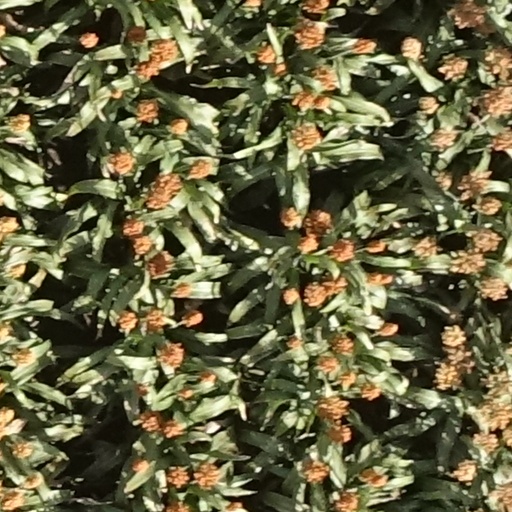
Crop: sorghum